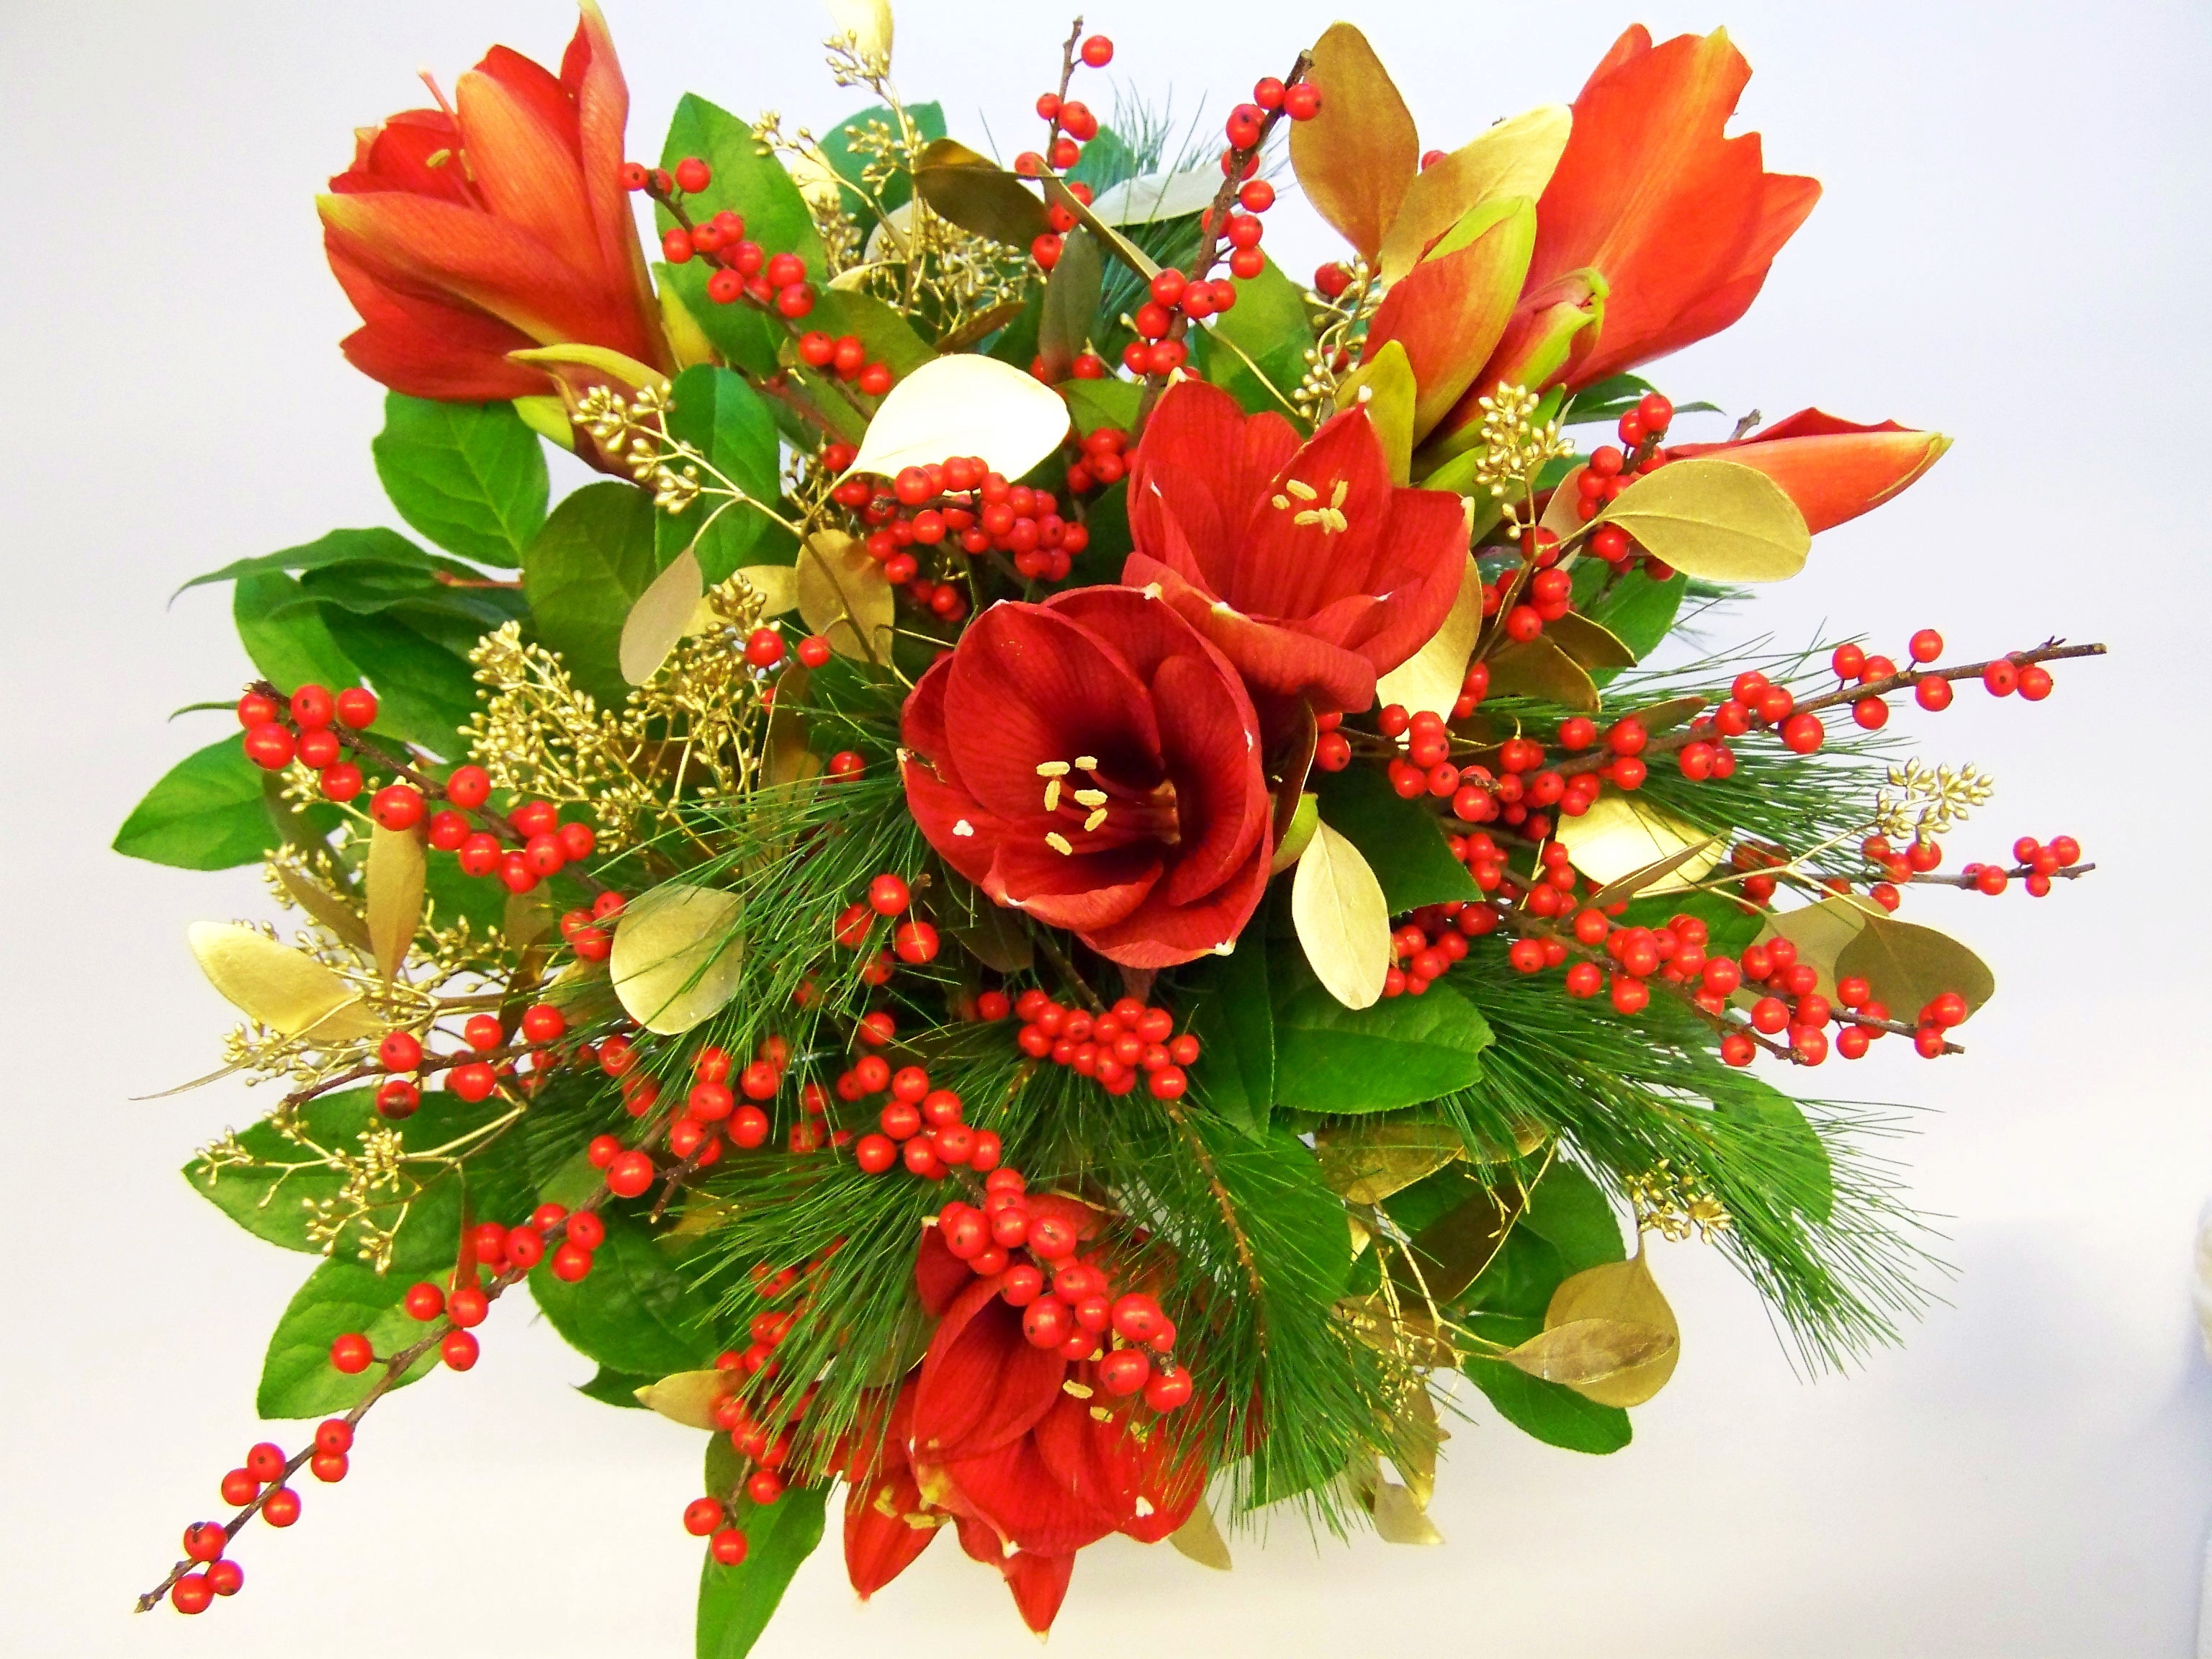
plant, flower, petal, christmas decoration, cut flower, gerbera, floristry, bunch of flowers, red flowers, flowering plant, flower bouquet, cut flowers, floral design, land plant, flower arranging